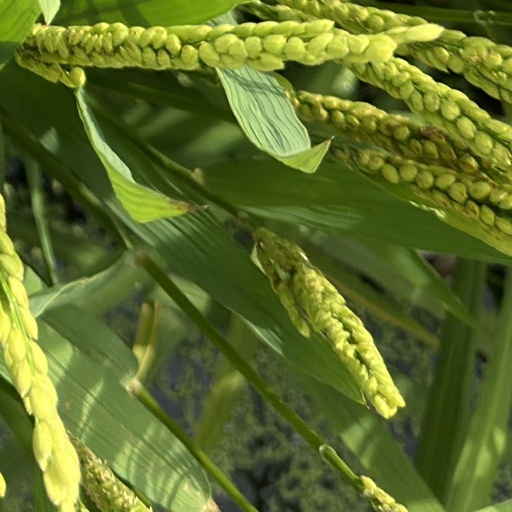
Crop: rice